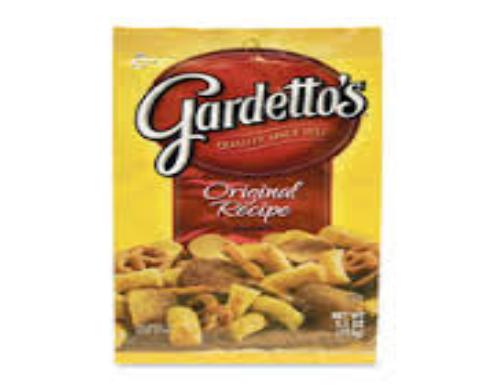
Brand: Gardetto's
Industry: Food